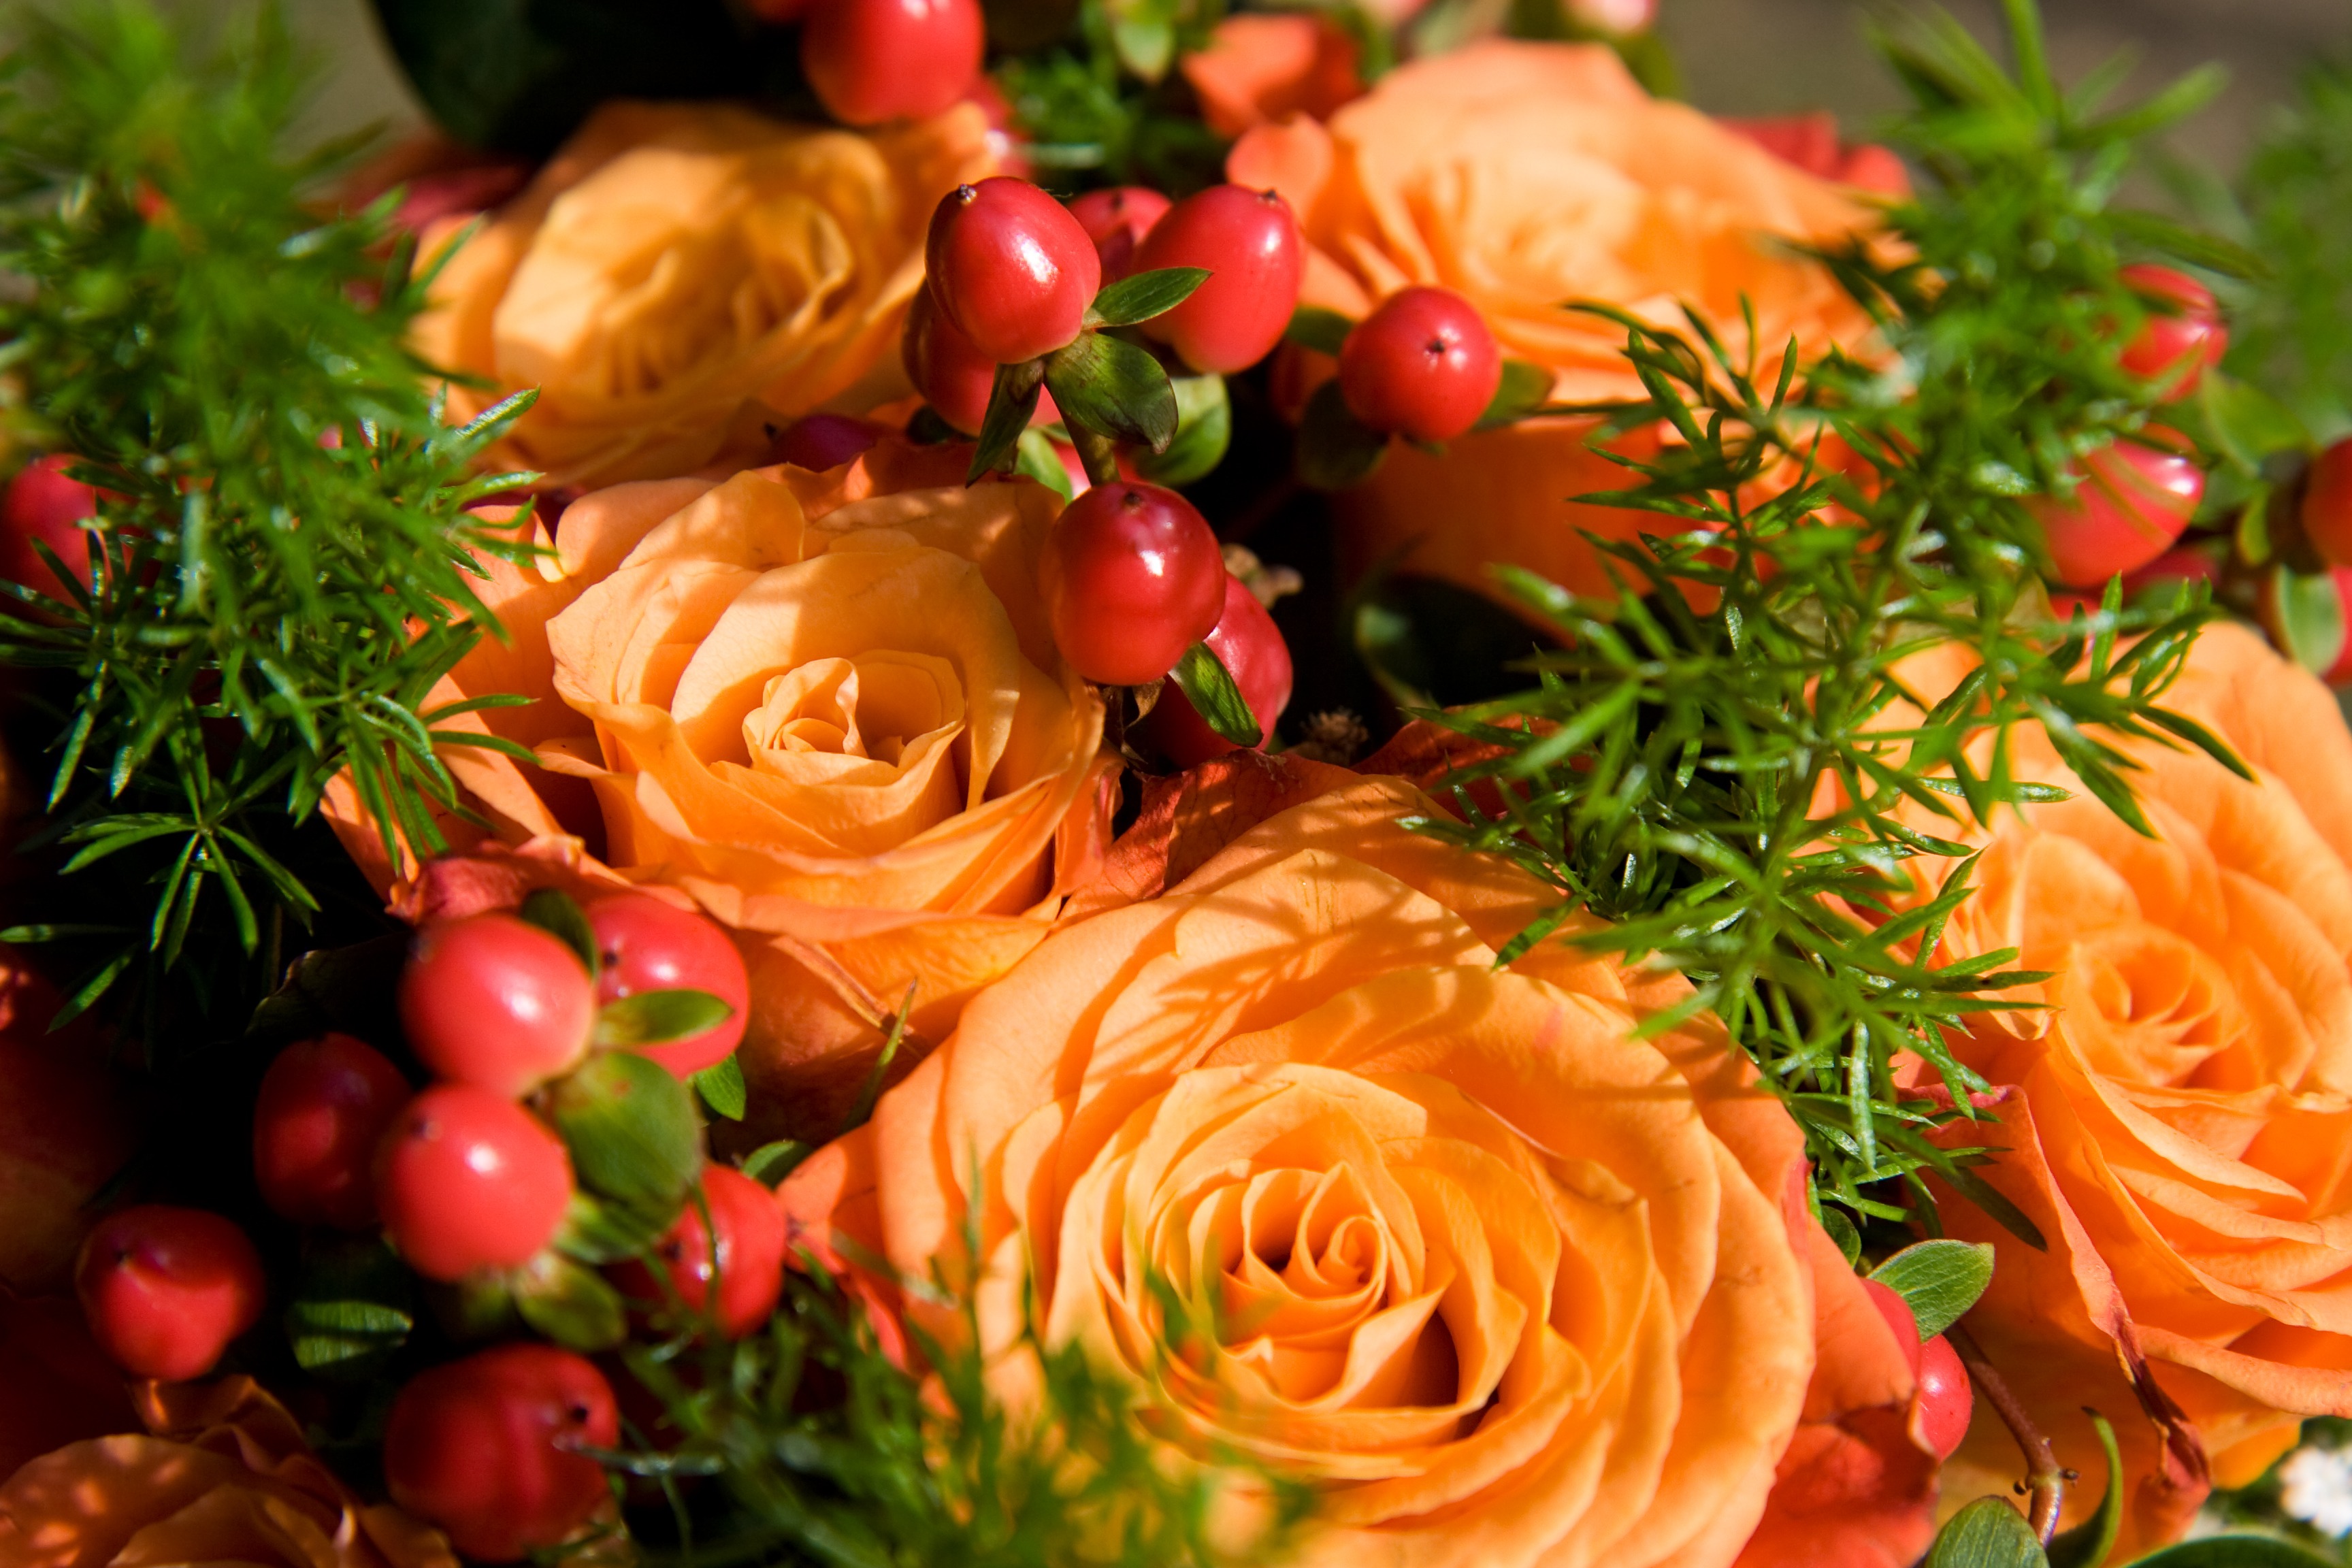
plant, flower, petal, celebration, bouquet, rose, orange, red, wedding, flowers, christmas decoration, roses, floristry, flowering plant, flower bouquet, cut flowers, floral design, land plant, flower arranging